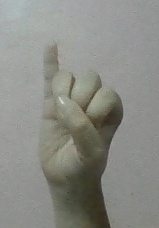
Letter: meem